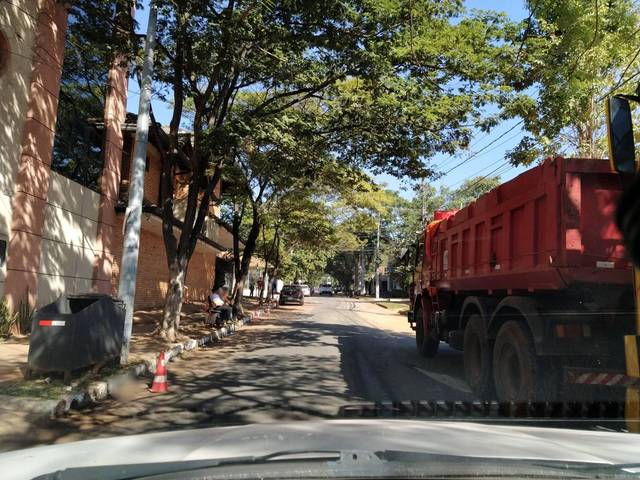
Region: Paraguay
Coordinates: -25.297, -57.58